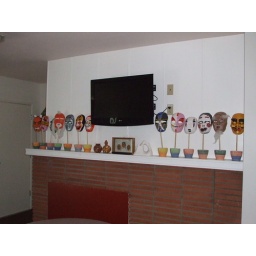
Art work and flat screen television in the living room of the WRRC.